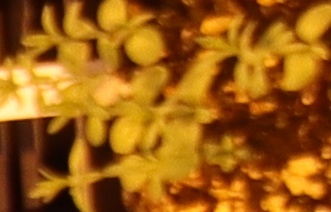
Label: Flax